Maximilian von Holnstein

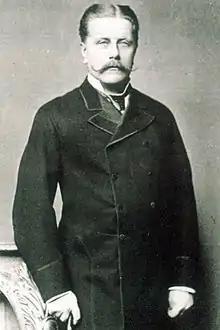

Maximilian Carl Theodor, Count von Holnstein aus Bayern (19 October 1835 – 1 February 1895) was a German nobleman who was a playmate of princes Ludwig and Otto (both later kings of Bavaria), and friend of Ludwig on his accession as Ludwig II. Count Maximilian brought Ludwig's "Kaiserbrief" to Otto von Bismarck.